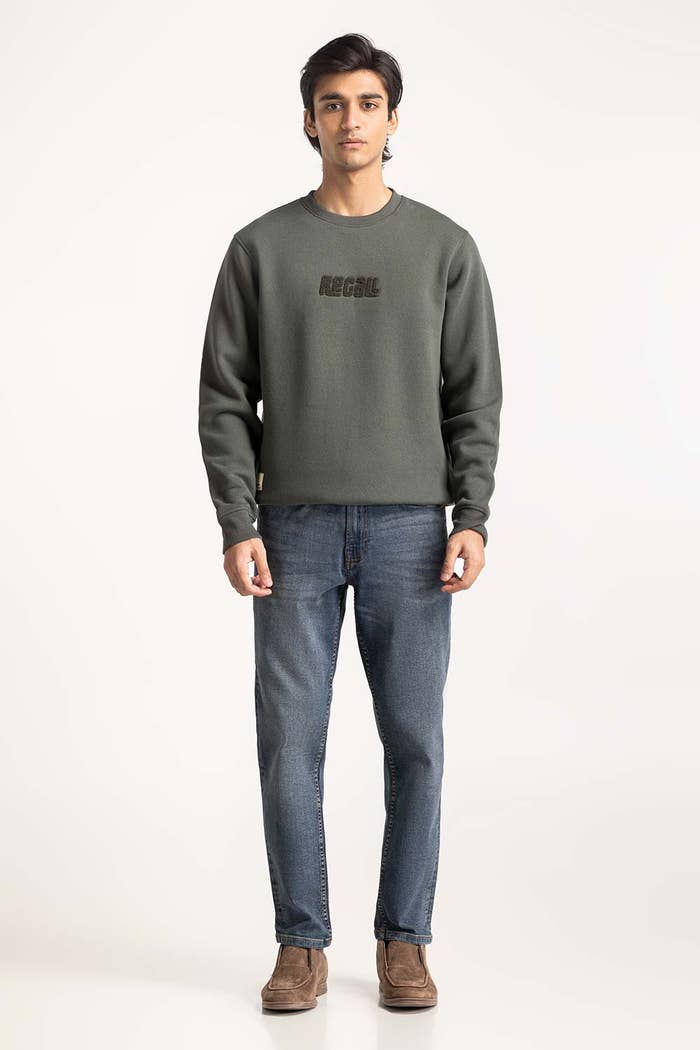
green logo sweatshirt